Hurricane Frederic

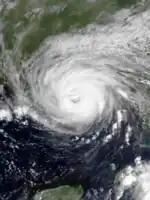
Frederic shortly after peak intensity near landfall on Dauphin Island on September 12

Hurricane Frederic, known in Latin America as Federico, was an intense and destructive tropical cyclone that carved a path of destruction from the Lesser Antilles to Quebec, in particular devastating areas of the United States Gulf Coast. Though only five were killed directly, the US$1.77 billion (equivalent to $ billion in ) in damage accrued by Frederic made it the Atlantic basin's costliest tropical cyclone on record at the time. Prior to its final landfall, the threat that Frederic imposed on areas of the U.S. Gulf Coast triggered a mass exodus from the region larger than any other evacuation in the past. While the storm primarily impacted the U.S. states of Mississippi and Alabama, lesser effects were felt throughout the Greater and Lesser Antilles, as well as inland North America.